Edna Davey

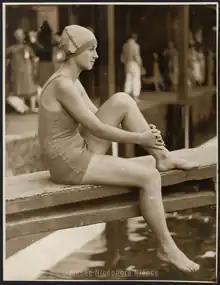

Edna May Davey (24 July 1909 – 2000), later Eaton, and then Hamilton, was an Australian freestyle swimmer. She competed in two events at the 1928 Summer Olympics.